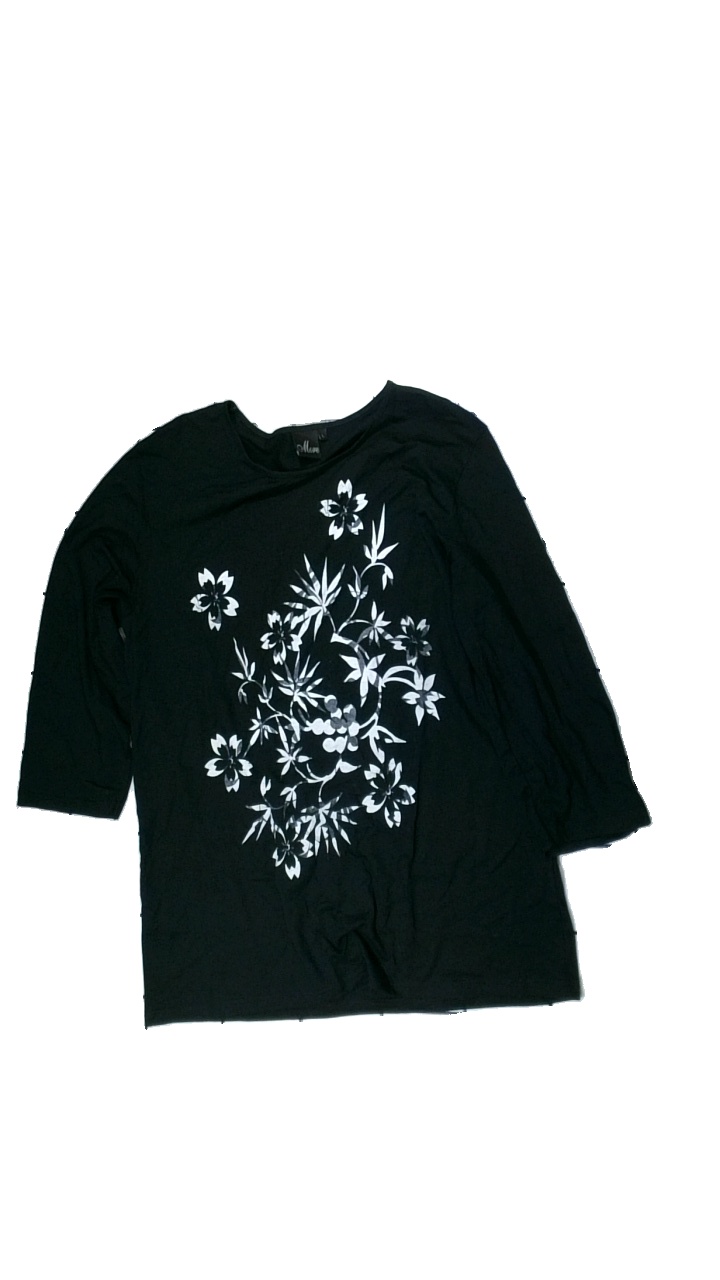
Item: Top (Ladies)
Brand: More
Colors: Black, White
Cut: Regular
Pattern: Floral print
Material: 100% viscose
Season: All
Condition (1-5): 3
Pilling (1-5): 4
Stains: Minor
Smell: Minor
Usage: Export
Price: <50